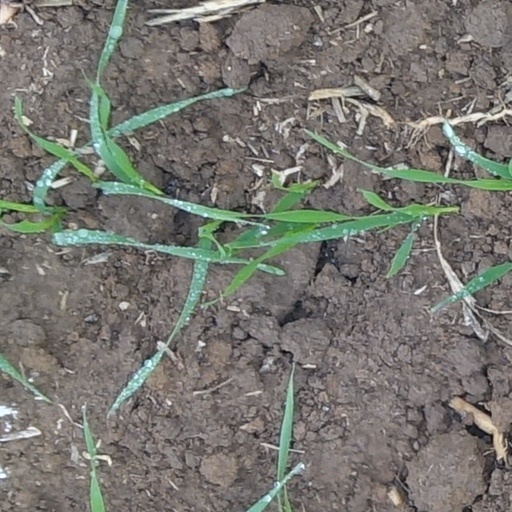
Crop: wheat